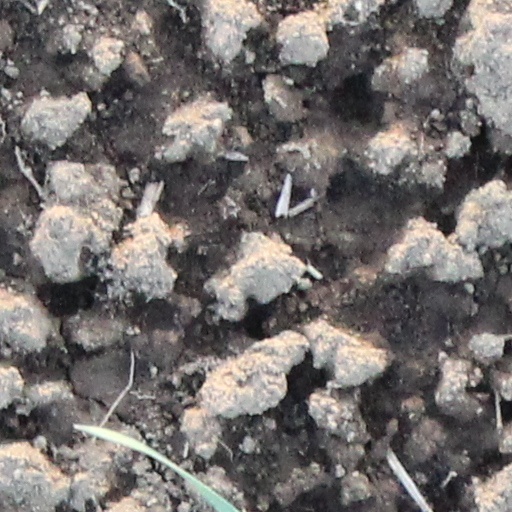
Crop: wheat